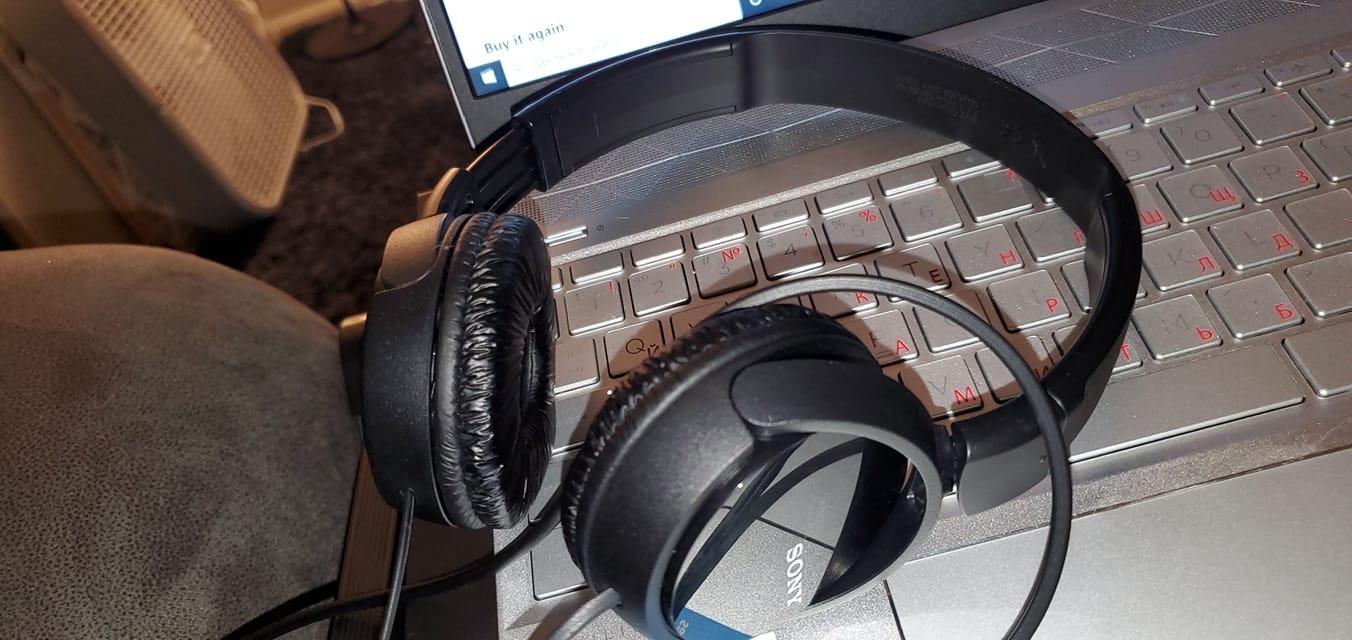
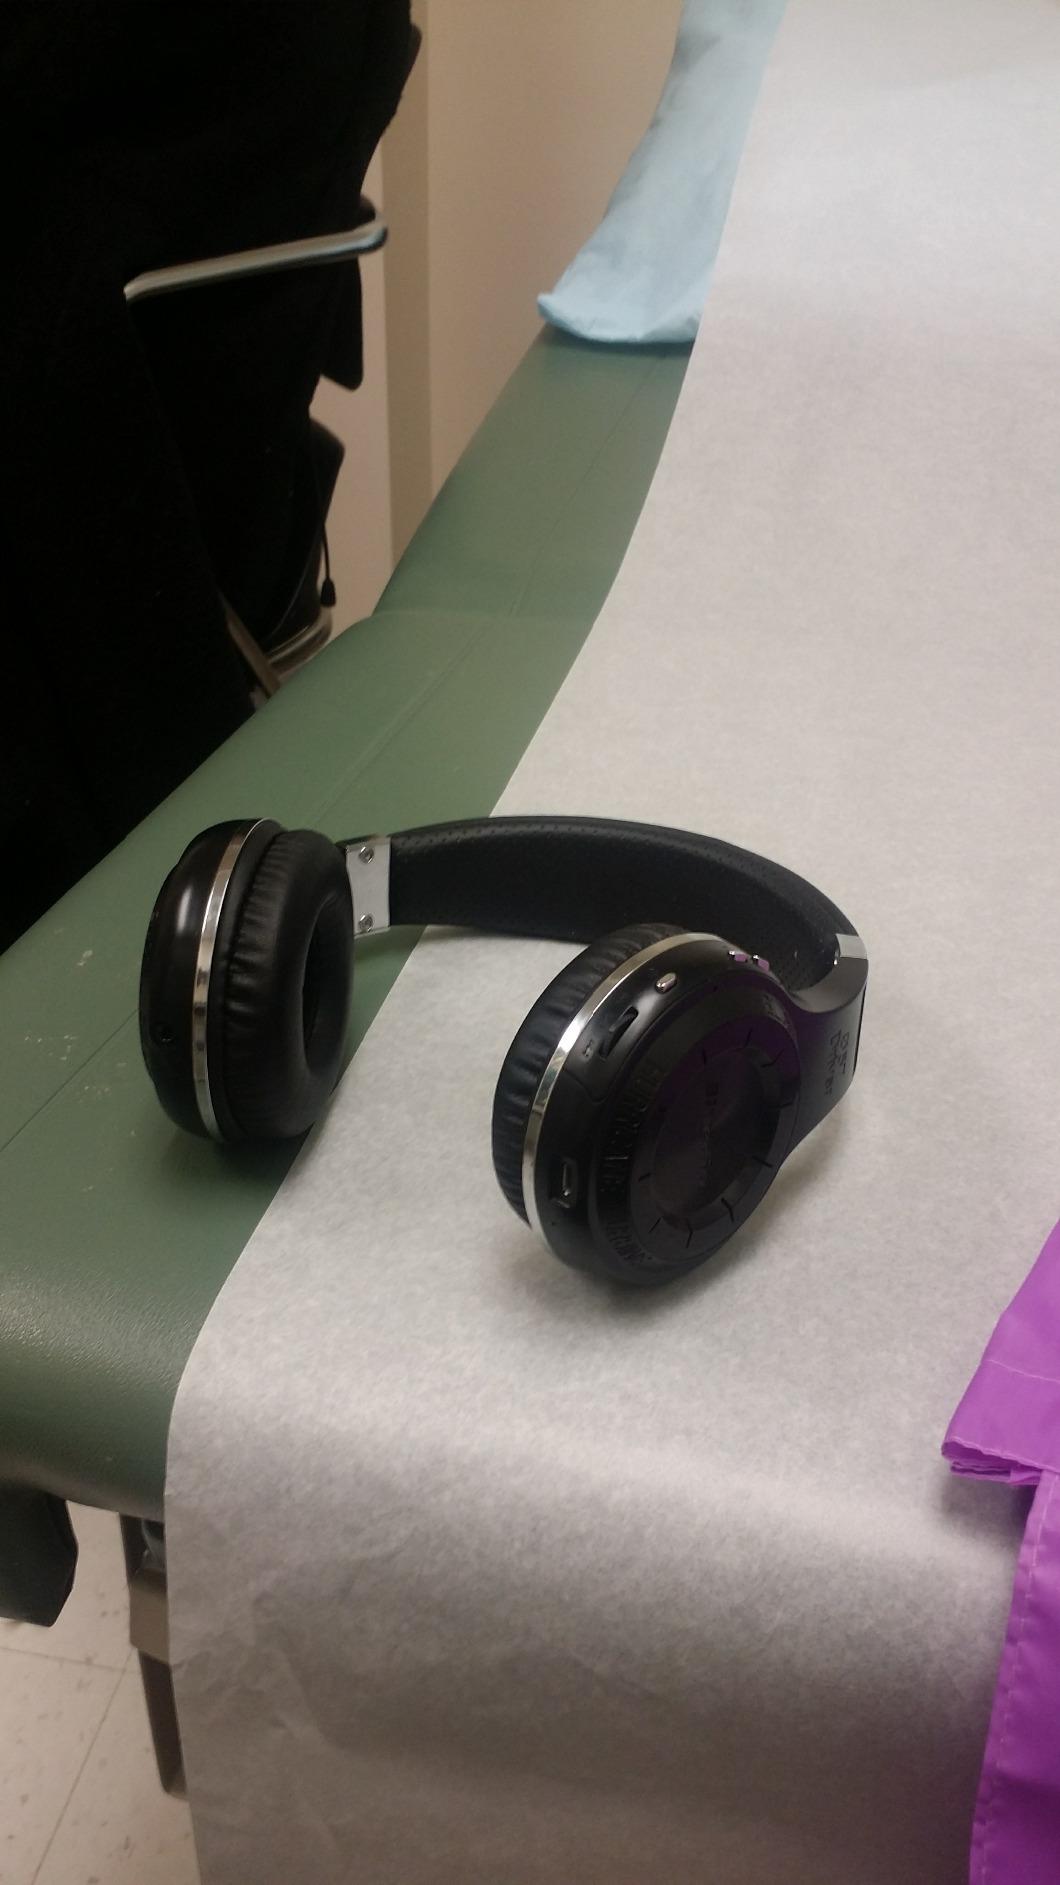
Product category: headphones
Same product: no